Interactive urinal

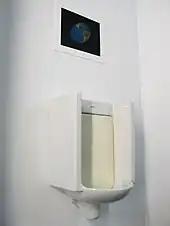
"Global Warming" at the Kinetica Art Fair 2010

An interactive urinal is a device that allows users to play video games or control interactive displays while urinating. Several designs have been produced to date, usually comprising a urinal fitted with a pressure sensor to measure the strength and position of the urine flow and an LCD screen mounted above the urinal to provide animated graphics.